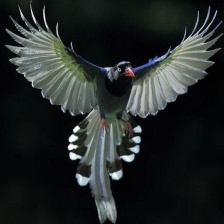
Species: TAIWAN MAGPIE
Scientific name: UROCISSA CAERULEA
ImageNet parent category: magpie